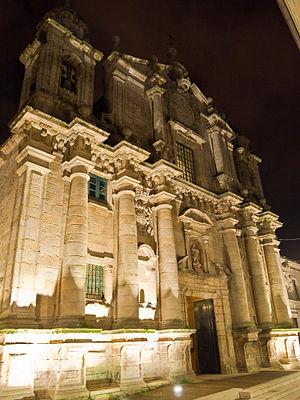
L'église Saint-Barthélemy est une église baroque située dans la ville de Pontevedra en Espagne.
Pontevedra est une ville qui se trouve dans le nord-ouest de l'Espagne et de la Péninsule Ibérique. Capitale de la province de Pontevedra ainsi que capitale de la région touristique des Rías Baixas ou Rías Bajas, la ville est située dans le sud-ouest de la communauté autonome de Galice. Elle est surnommée « la ville où le piéton est roi ».